Harishchandra

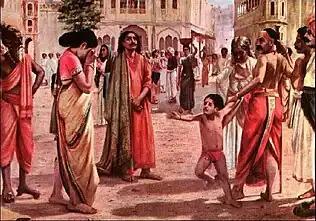
Harishchandra and his family are separated and sold into bondage

Harishchandra is a legendary king of the Solar dynasty, who appears in several legends in texts such as the "Aitareya Brahmana", "Mahabharata", the "Markandeya Purana", and the "Devi Bhagavata Purana". The most famous of these stories is the one mentioned in the "Markandeya Purana". According to this legend, Harishchandra gave away his kingdom, sold his family, and agreed to be a slave – all to fulfill a promise he had made to the sage Vishvamitra.